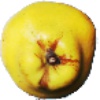
Label: quince